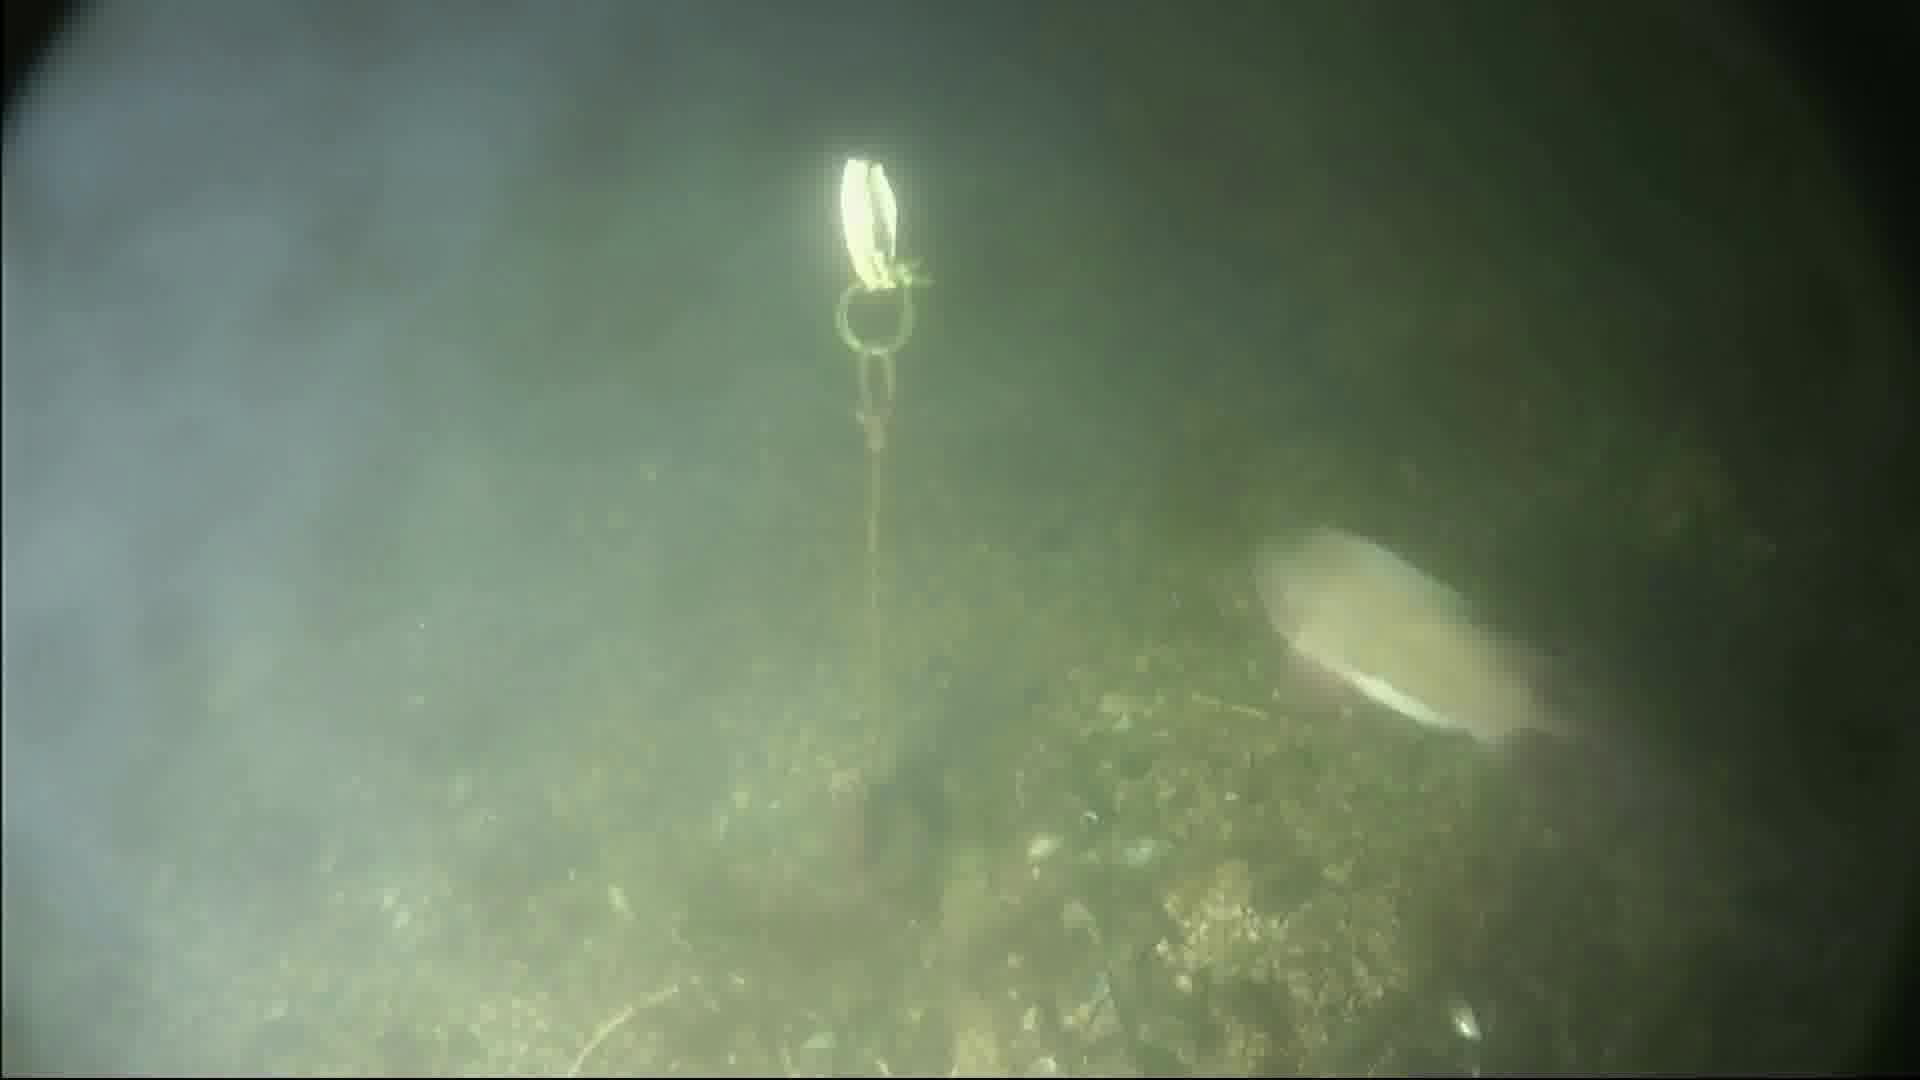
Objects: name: fish
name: crab